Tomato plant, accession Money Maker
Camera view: vertical (180 deg); turntable rotation: 270 degrees
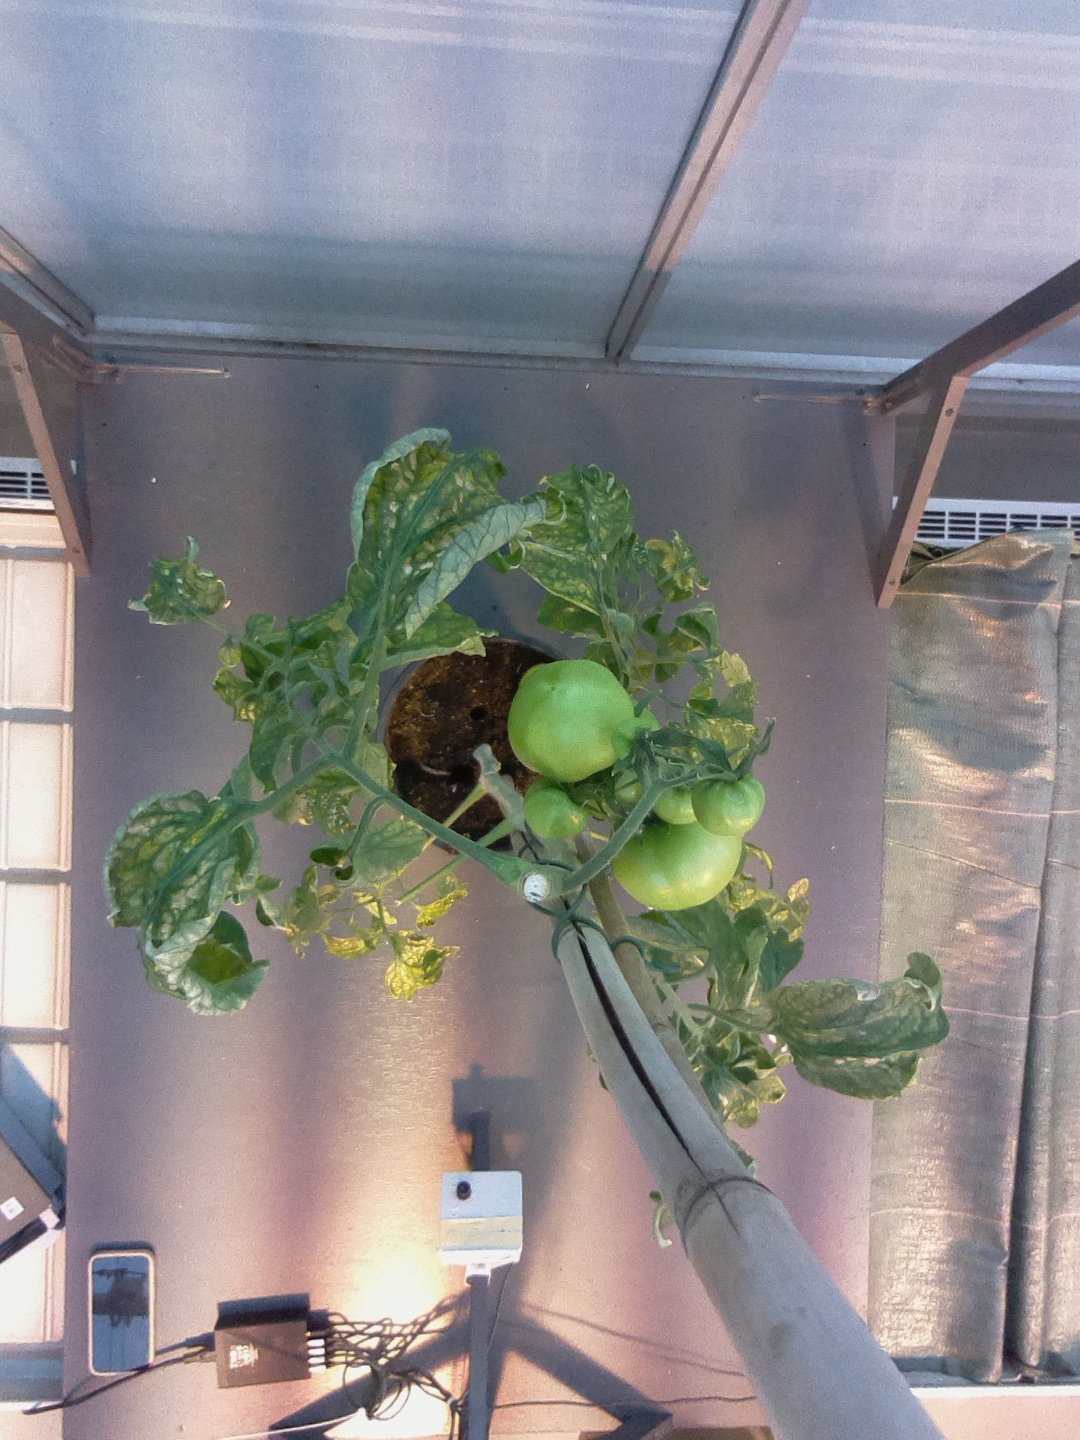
BBCH growth stage 78: 80% -90% of final fruit size